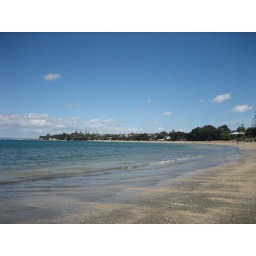
57 Takapuna beach just over the harbour bridge